J. C. Hayward

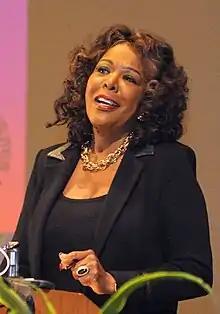
Hayward speaks at the National Institutes of Health’s African-American History Month observance in 2012

J. C. Hayward (born October 23, 1945), also known as Jacqueline Hayward Wilson, is an American news anchor who worked for WUSA9 in Washington, D.C. She is best known for being the first female news anchor in Washington, D.C., and the first African American female news presenter.